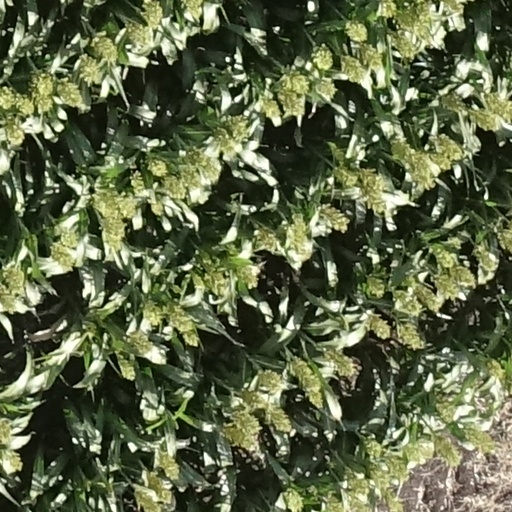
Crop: sorghum